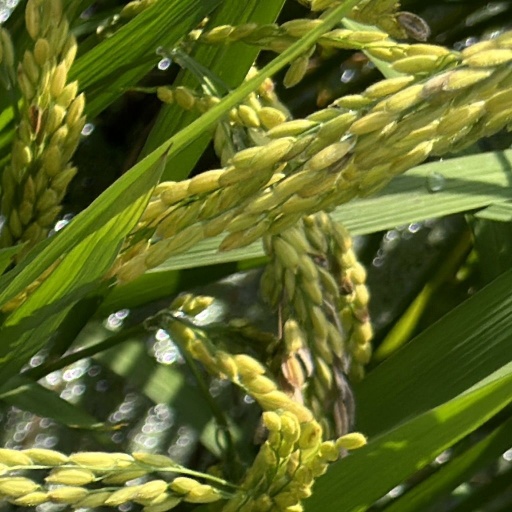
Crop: rice